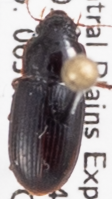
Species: Harpalus desertus
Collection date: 2022-07-06
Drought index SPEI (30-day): -0.664
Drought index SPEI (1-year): -2.09
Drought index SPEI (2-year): -1.45